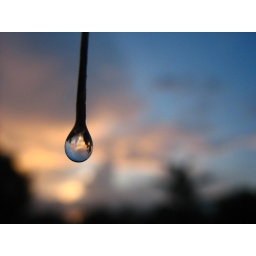
enchanting evening after rain... luved this drop of water reflecting the whole sky within it :-)